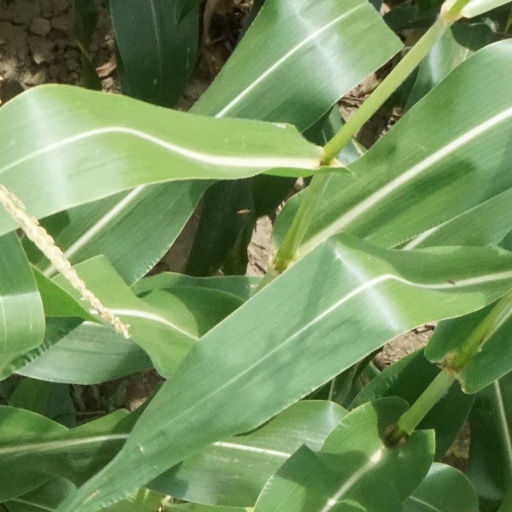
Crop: maize; corn